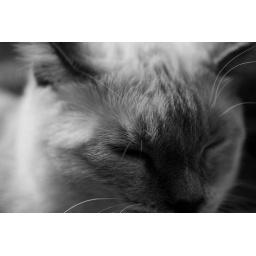
Caprica in black and white